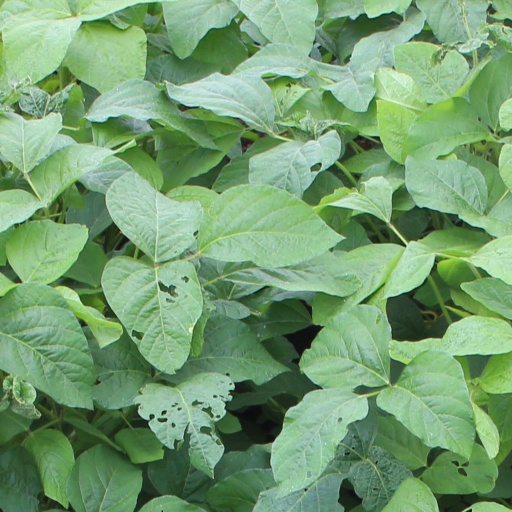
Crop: soybean